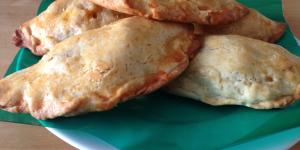
pastelitos de boniato valencianos